Japanese invasion of Lamon Bay

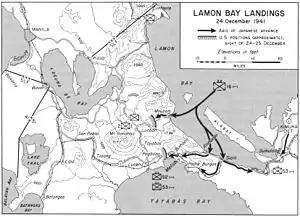
Lamon Bay landings on December 24, 1941

The first Japanese detachment to land was the 2nd Battalion of the 20th Infantry Regiment under Lt Col Nariyoshi Tsunehiro at Mauban. Coming ashore at dawn on 24 December under cover by aircraft provided by the seaplane carrier , the Japanese immediately came under attack by the Philippine 1st Infantry, which was dug in on the beach. American aircraft also attacked the transport convoy. However, by 0800 the Philippine Army had been pushed off the beach and by 0830 the town of Mauban was secured. The Philippine Army fell back five miles to the west, halting the Japanese advance towards Lucban and the south shore of Laguna de Bay at 1430.